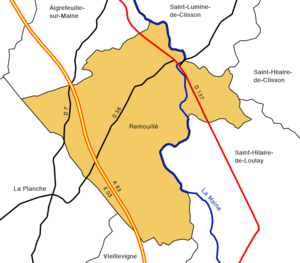
Reseau routier de Remouillé, Loire-Atlantique, France
Remouillé est une commune de l'Ouest de la France, située dans le département de la Loire-Atlantique, en région Pays de la Loire.